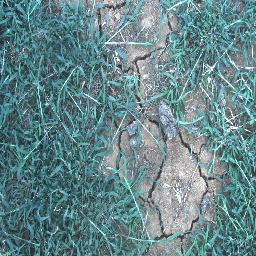
Label: negative